BSA unit twins

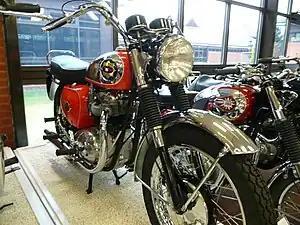
1964 File:BSA Lightning Rocket

Two new 500 models were introduced in the US. Both with twin carburettors and were designated the "Cyclone Road" and the "Cyclone Competition". The road version was fitted with a sports cam and the competition version was devoid of lights and had a higher compression ratio and a race cam. Both had the 8" front brake from the 650.